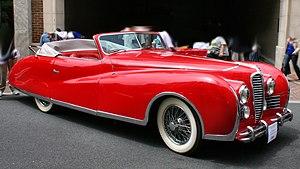
Les Delahaye Type 175, 178, et 180 sont une série d'automobile de luxe du constructeur automobile Delahaye, produites à 105 exemplaires entre 1948 et 1951.